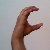
The image shows a hand gesture representing the letter 'C' in Indian Sign Language.